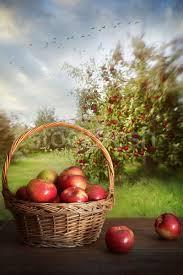
Label: apples